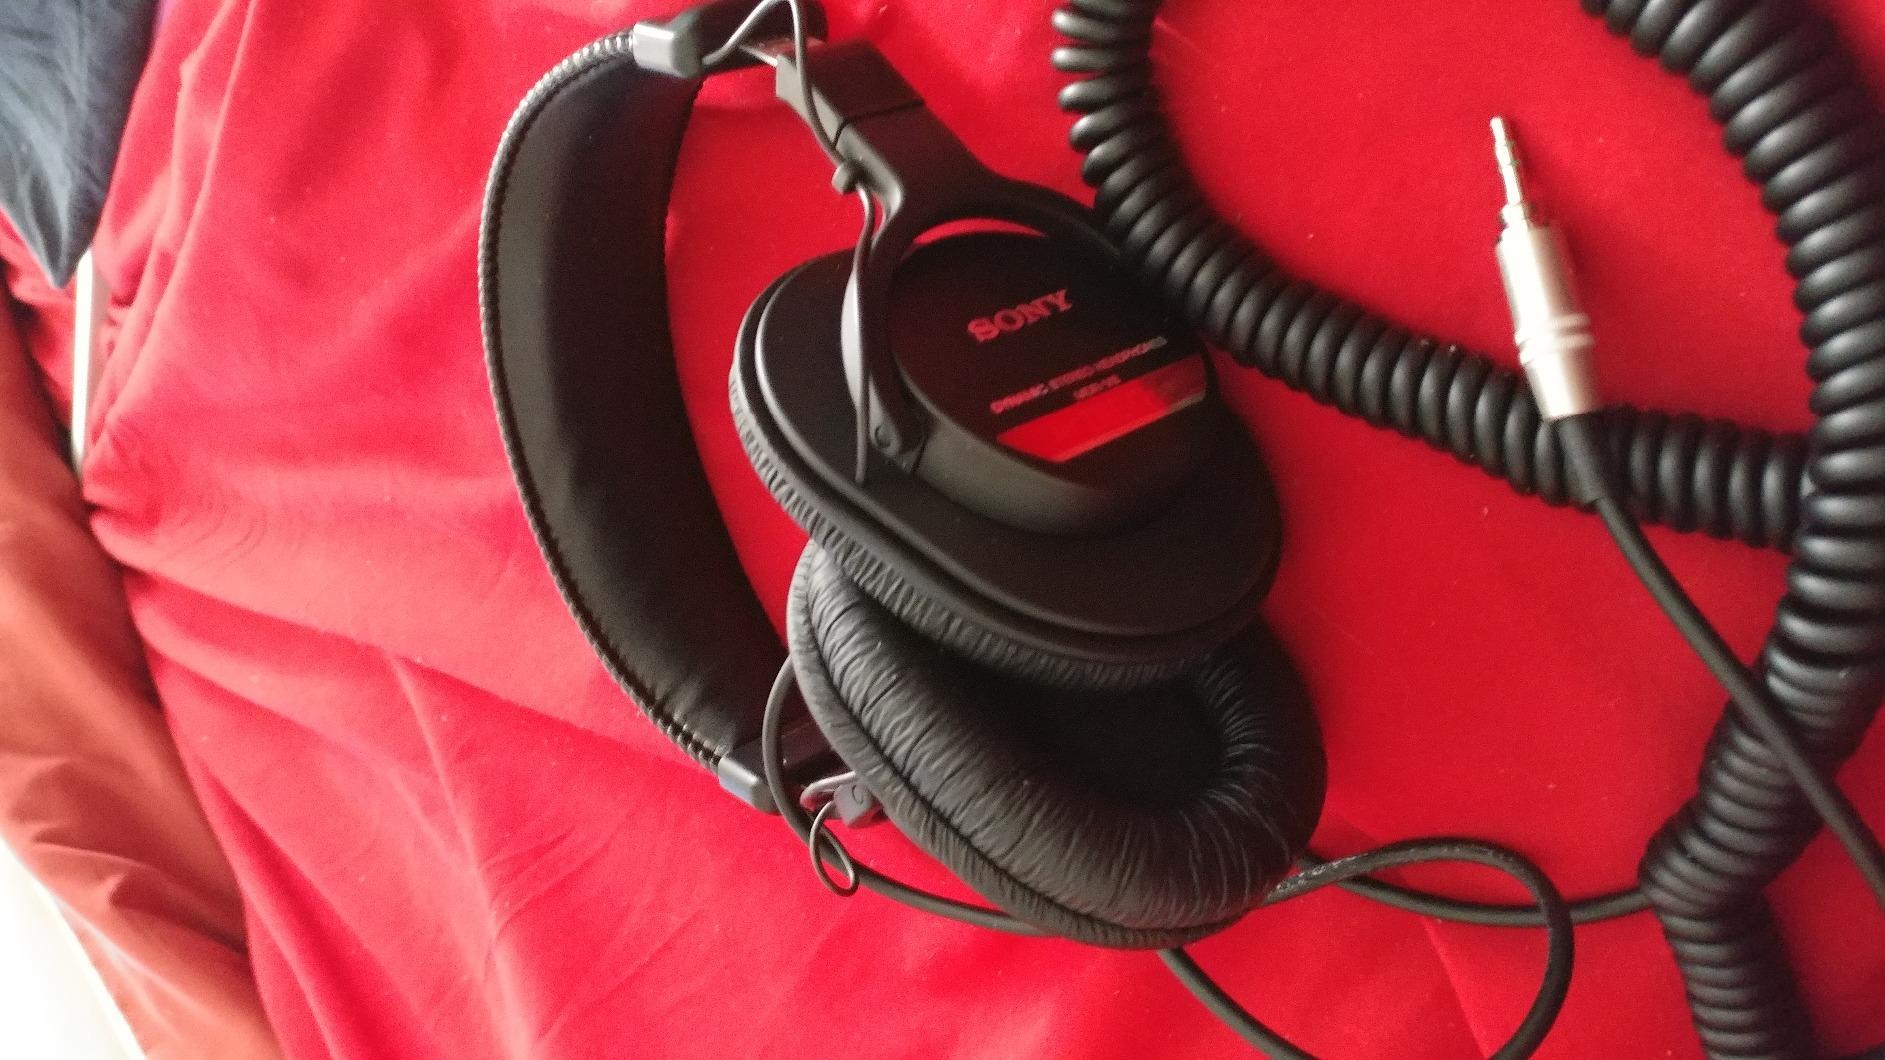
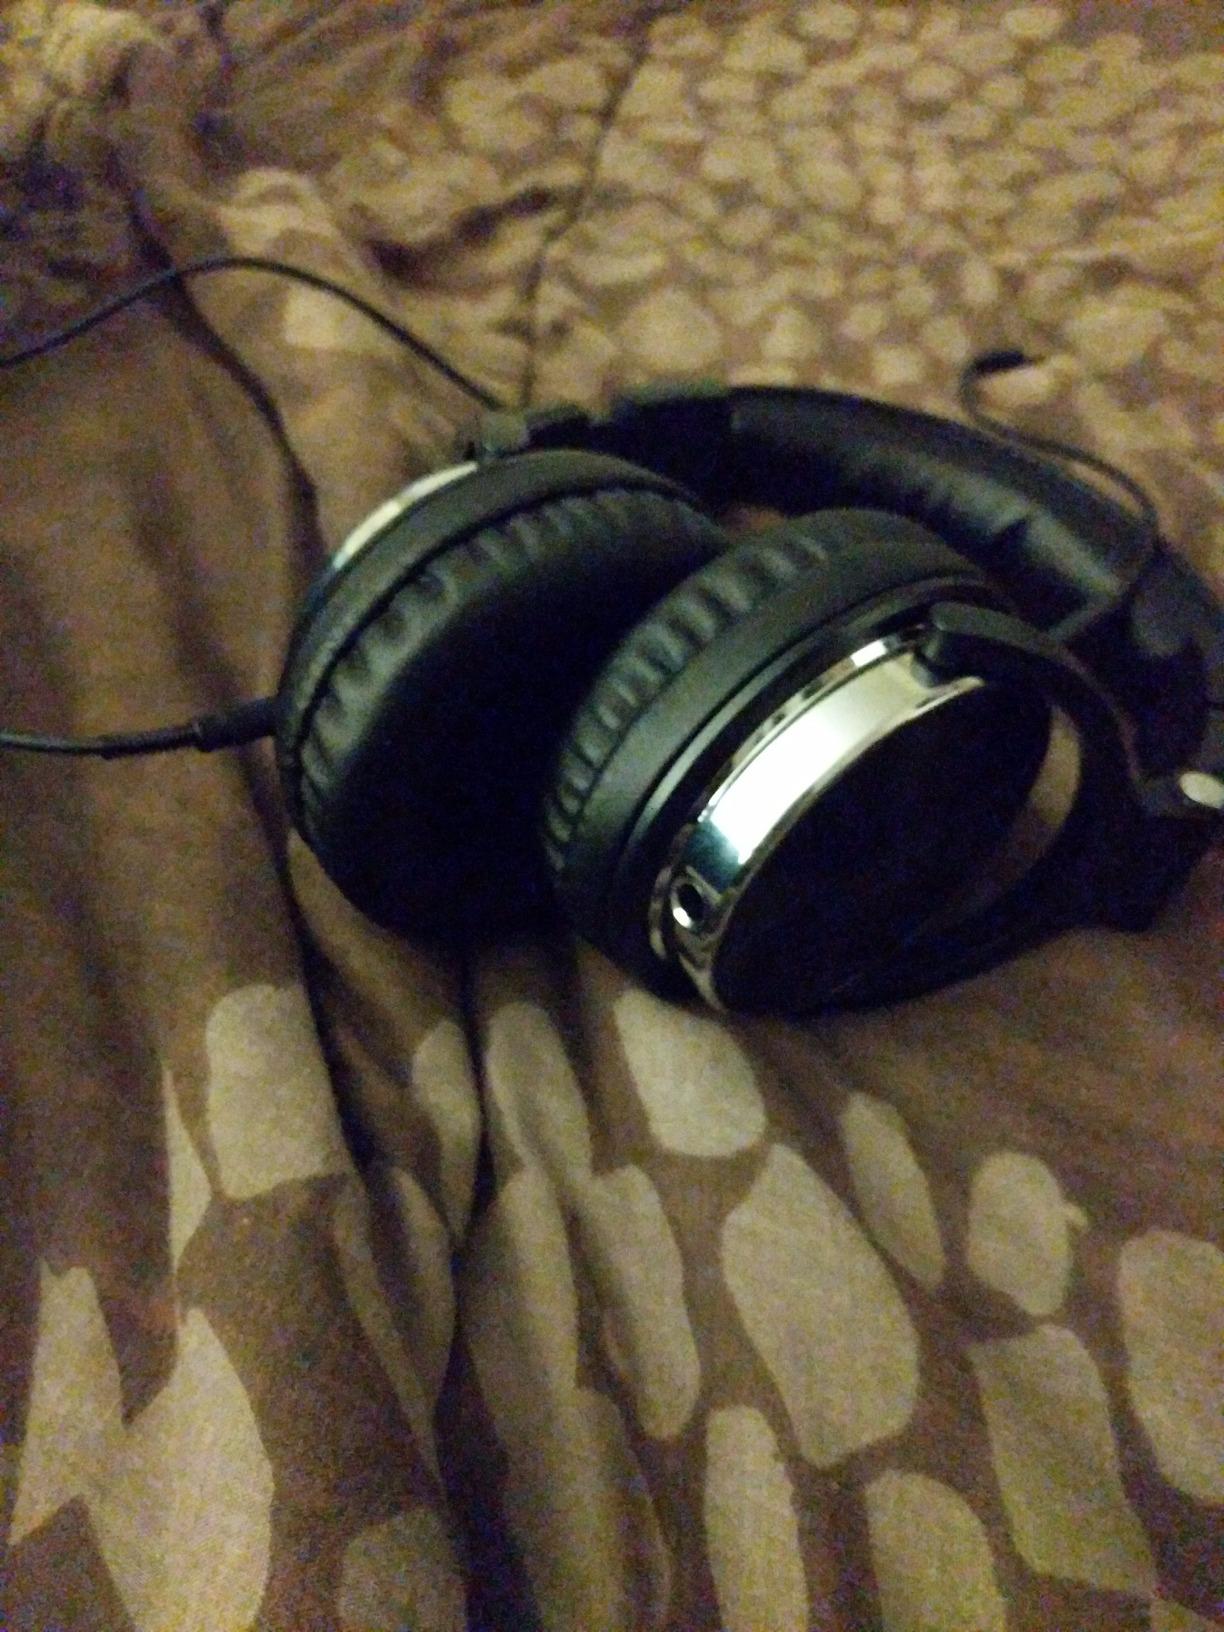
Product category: headphones
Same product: no